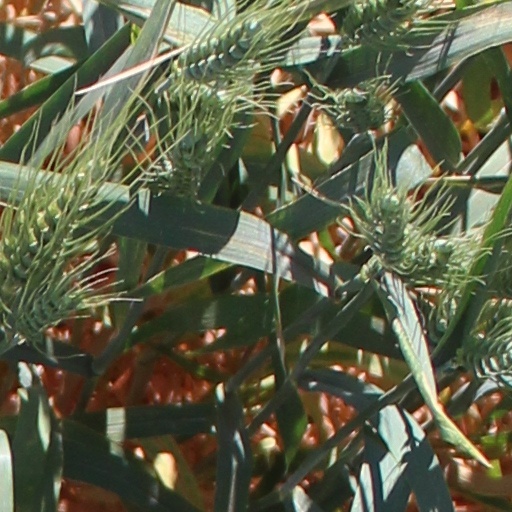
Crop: wheat